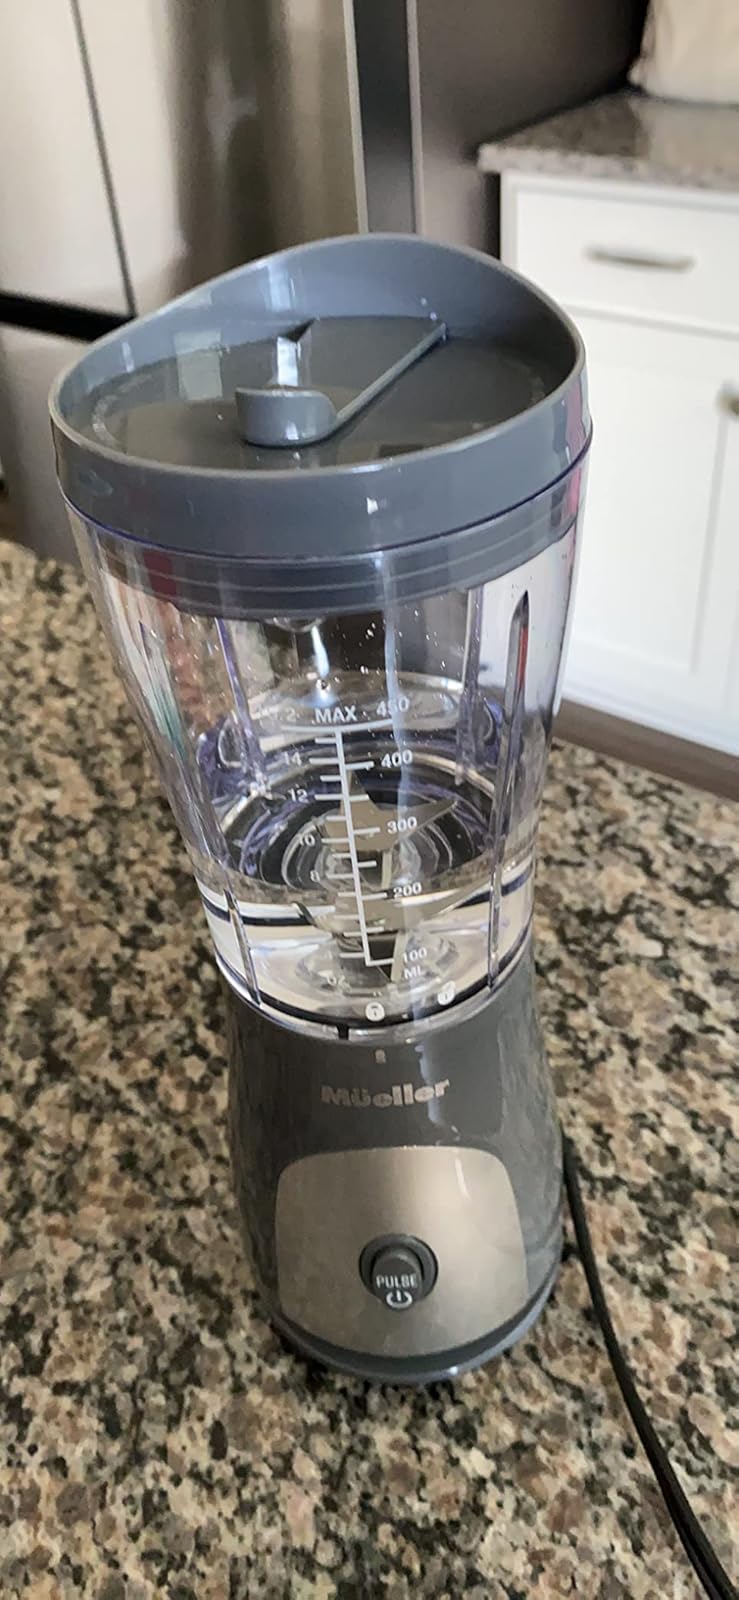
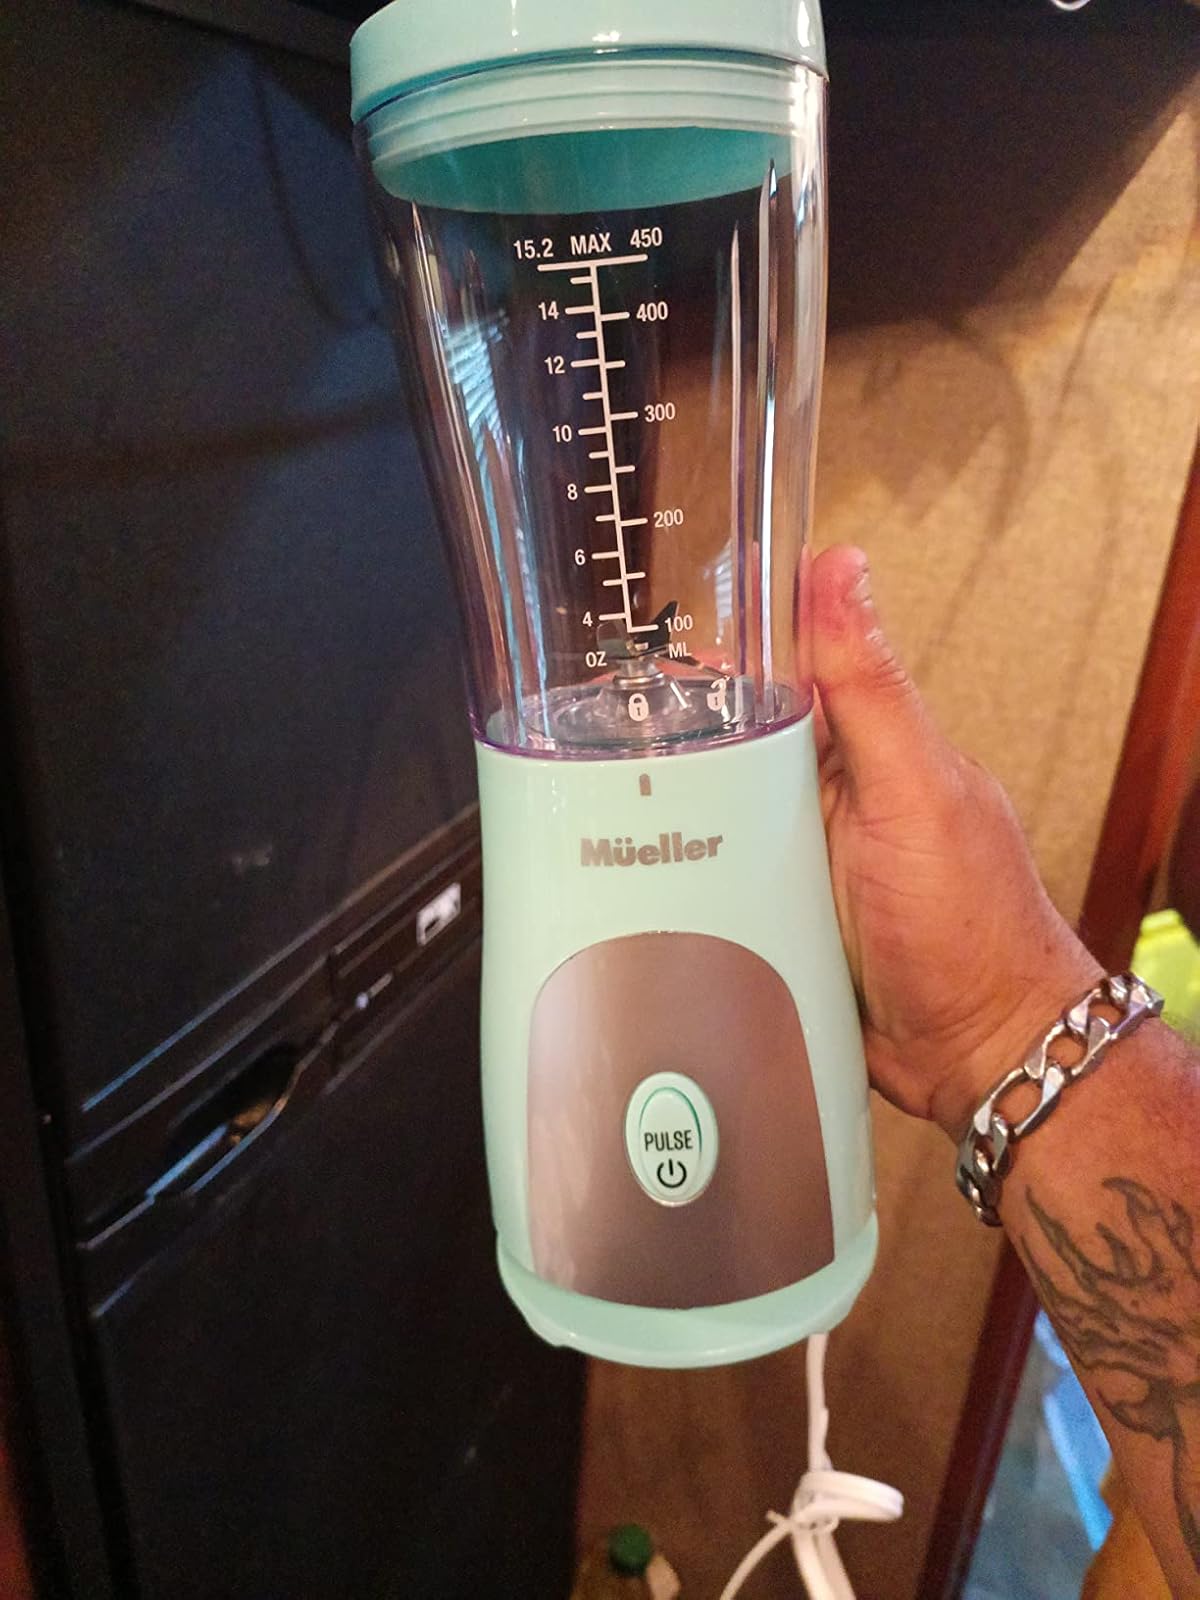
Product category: items_blender
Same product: no